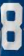
Number: 8